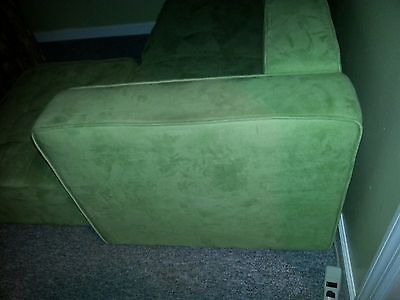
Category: sofa